Jan Jagla

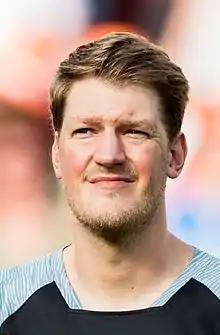
Jagla in 2019

Jan-Hendrik Jagla (born 25 June 1981) is a former German professional basketball player. Though he stands 7 feet tall, Jagla has the game of a 2-guard, and his game somewhat resembles that of Dirk Nowitzki. Jagla was also known to be a point forward in his college days. He is married to Ivana, a daughter of Svetislav Pešić.